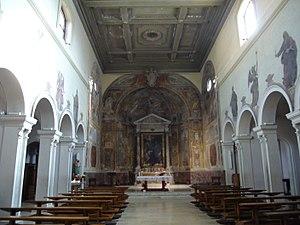
L’Église Santa Prisca est un lieu de culte catholique situé sur l'Aventin à Rome en Italie. Elle est dédiée à Sainte Prisca, une martyre du Iᵉʳ siècle. L'église est le siège du titre cardinalice de Santa Prisca érigé par le pape Évariste en 112.